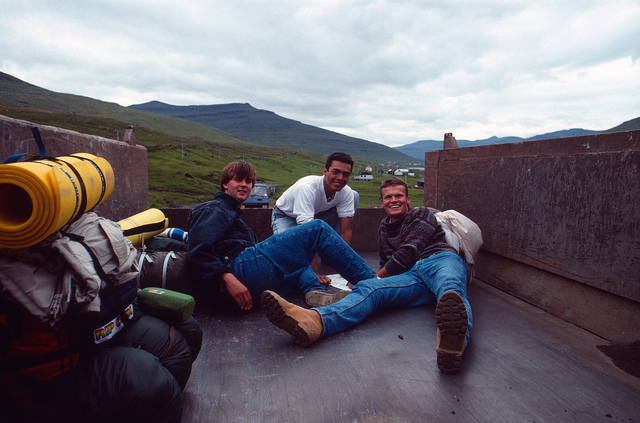
some males in the back of a truck and some backpacks